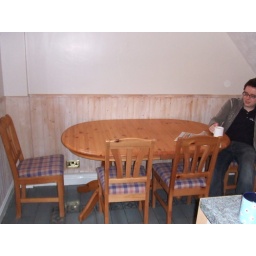
Dining table in kitchen